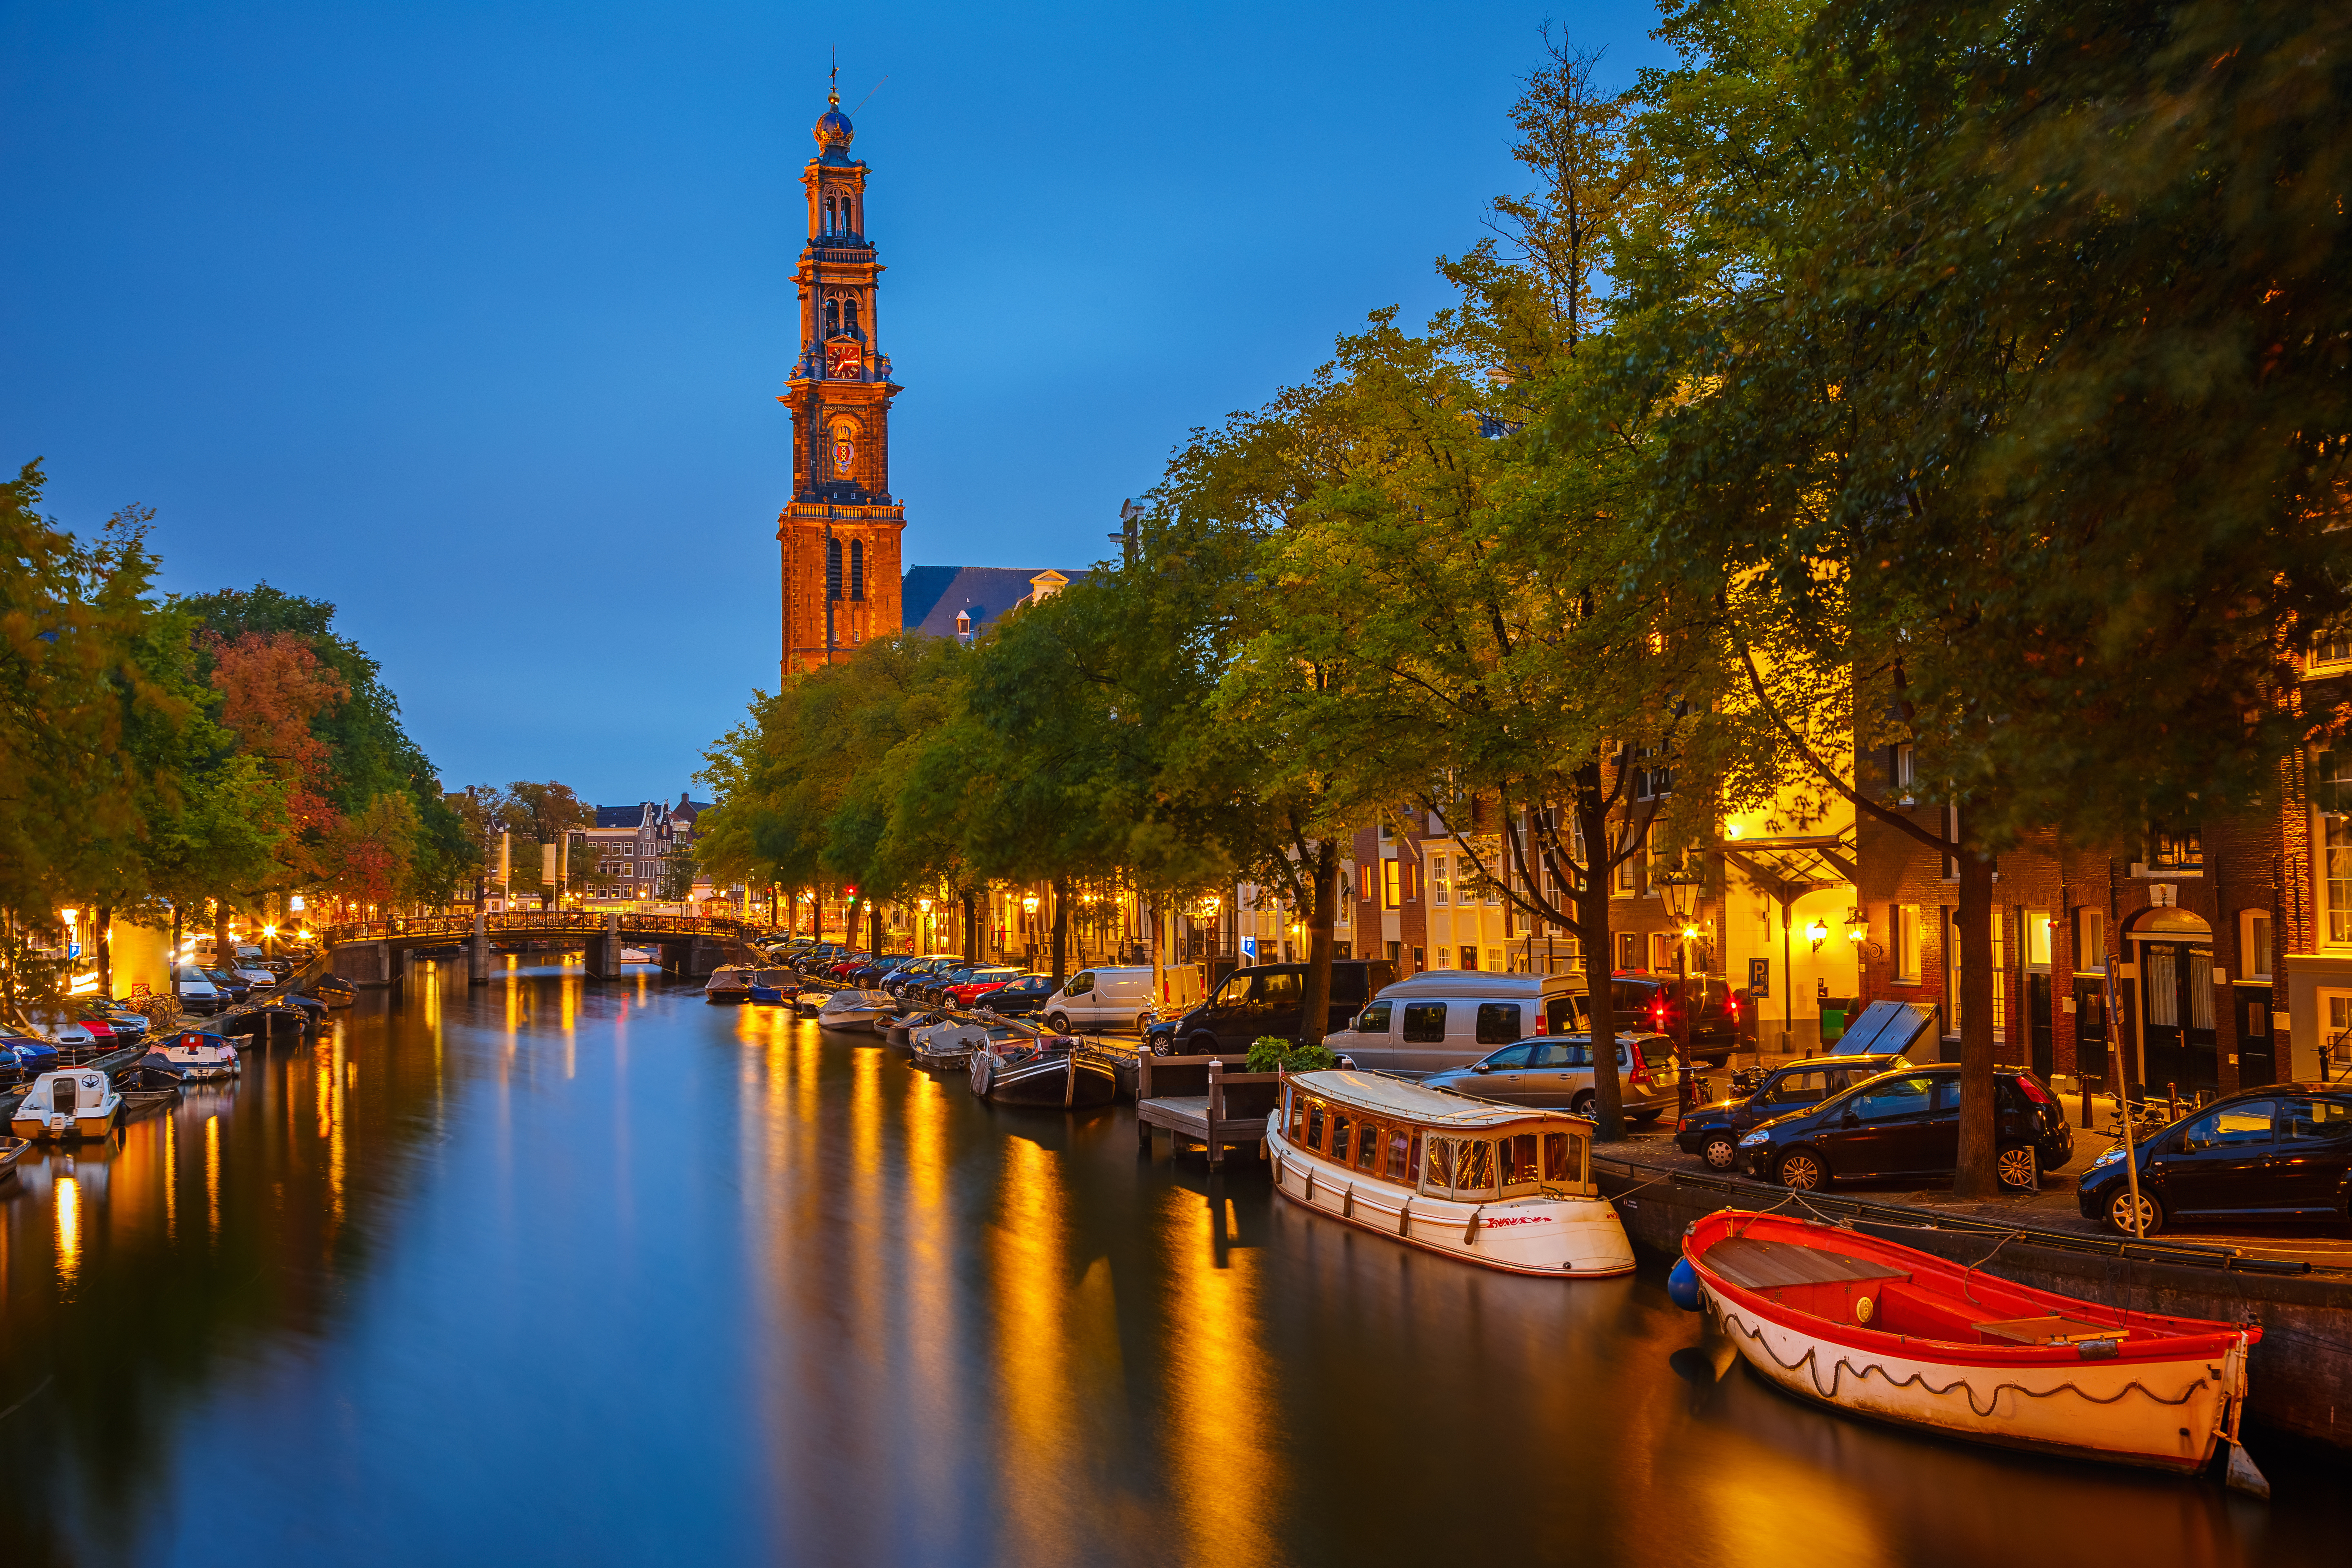
amsterdam, architecture, buildings, bridge, capital, canal, city, cityscape, culture, destination, dusk, dutch, europe, european, evening, famous, heritage, history, holland, house, illuminated, prinsengracht, landmark, lights, monument, netherlands, night, north holland, old, river, romantic, scene, street, travel, twilight, urban, water, western church, church, boat, cathedral, westerkerk, tower, waterway, body of water, sky, reflection, channel, town, tree, tourist attraction, building, tourism, watercourse, vehicle, autumn, bank, landscape, plant, metropolis, vacation, water transportation, basilica